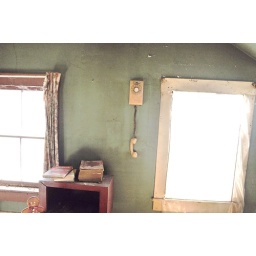
"no dial tone" in the analog room @ guitar house